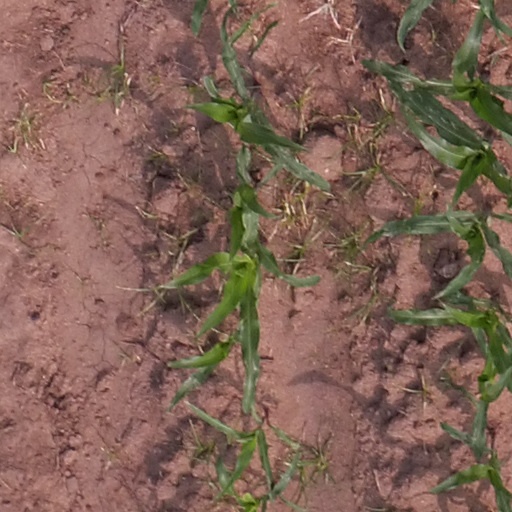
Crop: maize; corn